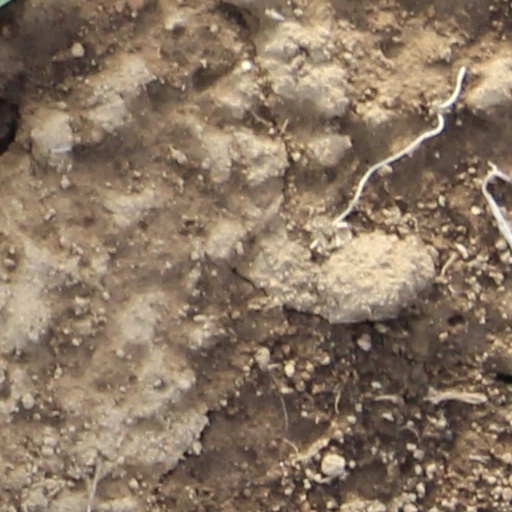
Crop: wheat